Skate Canada

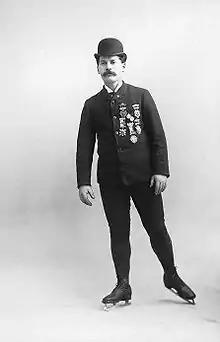
Louis Rubenstein

The earliest skating association in Canada was the Amateur Skating Association of Canada, formed by Louis Rubenstein of Montreal's Victoria Skating Club in 1888 for both speed and figure skating. In 1914, the Figure Skating Department of Canada, formed as a section of the Amateur Skating Association of Canada stemming from the recognition of figure skating as a sport distinct from speed skating. Although an unofficial Canadian national championships was held in 1905, the first official competition, organized by the Figure Skating Department of Canada, took place in 1914, in the city of Ottawa.